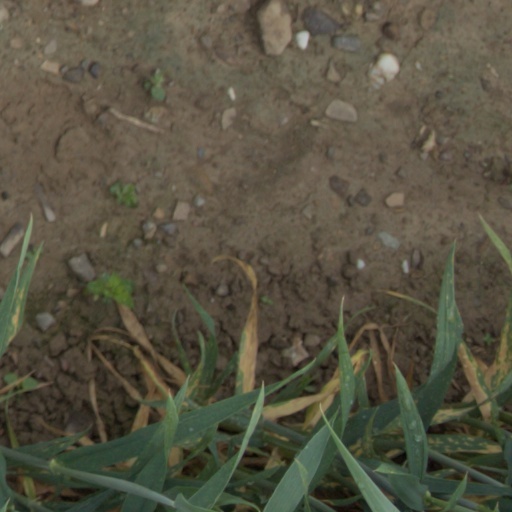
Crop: wheat